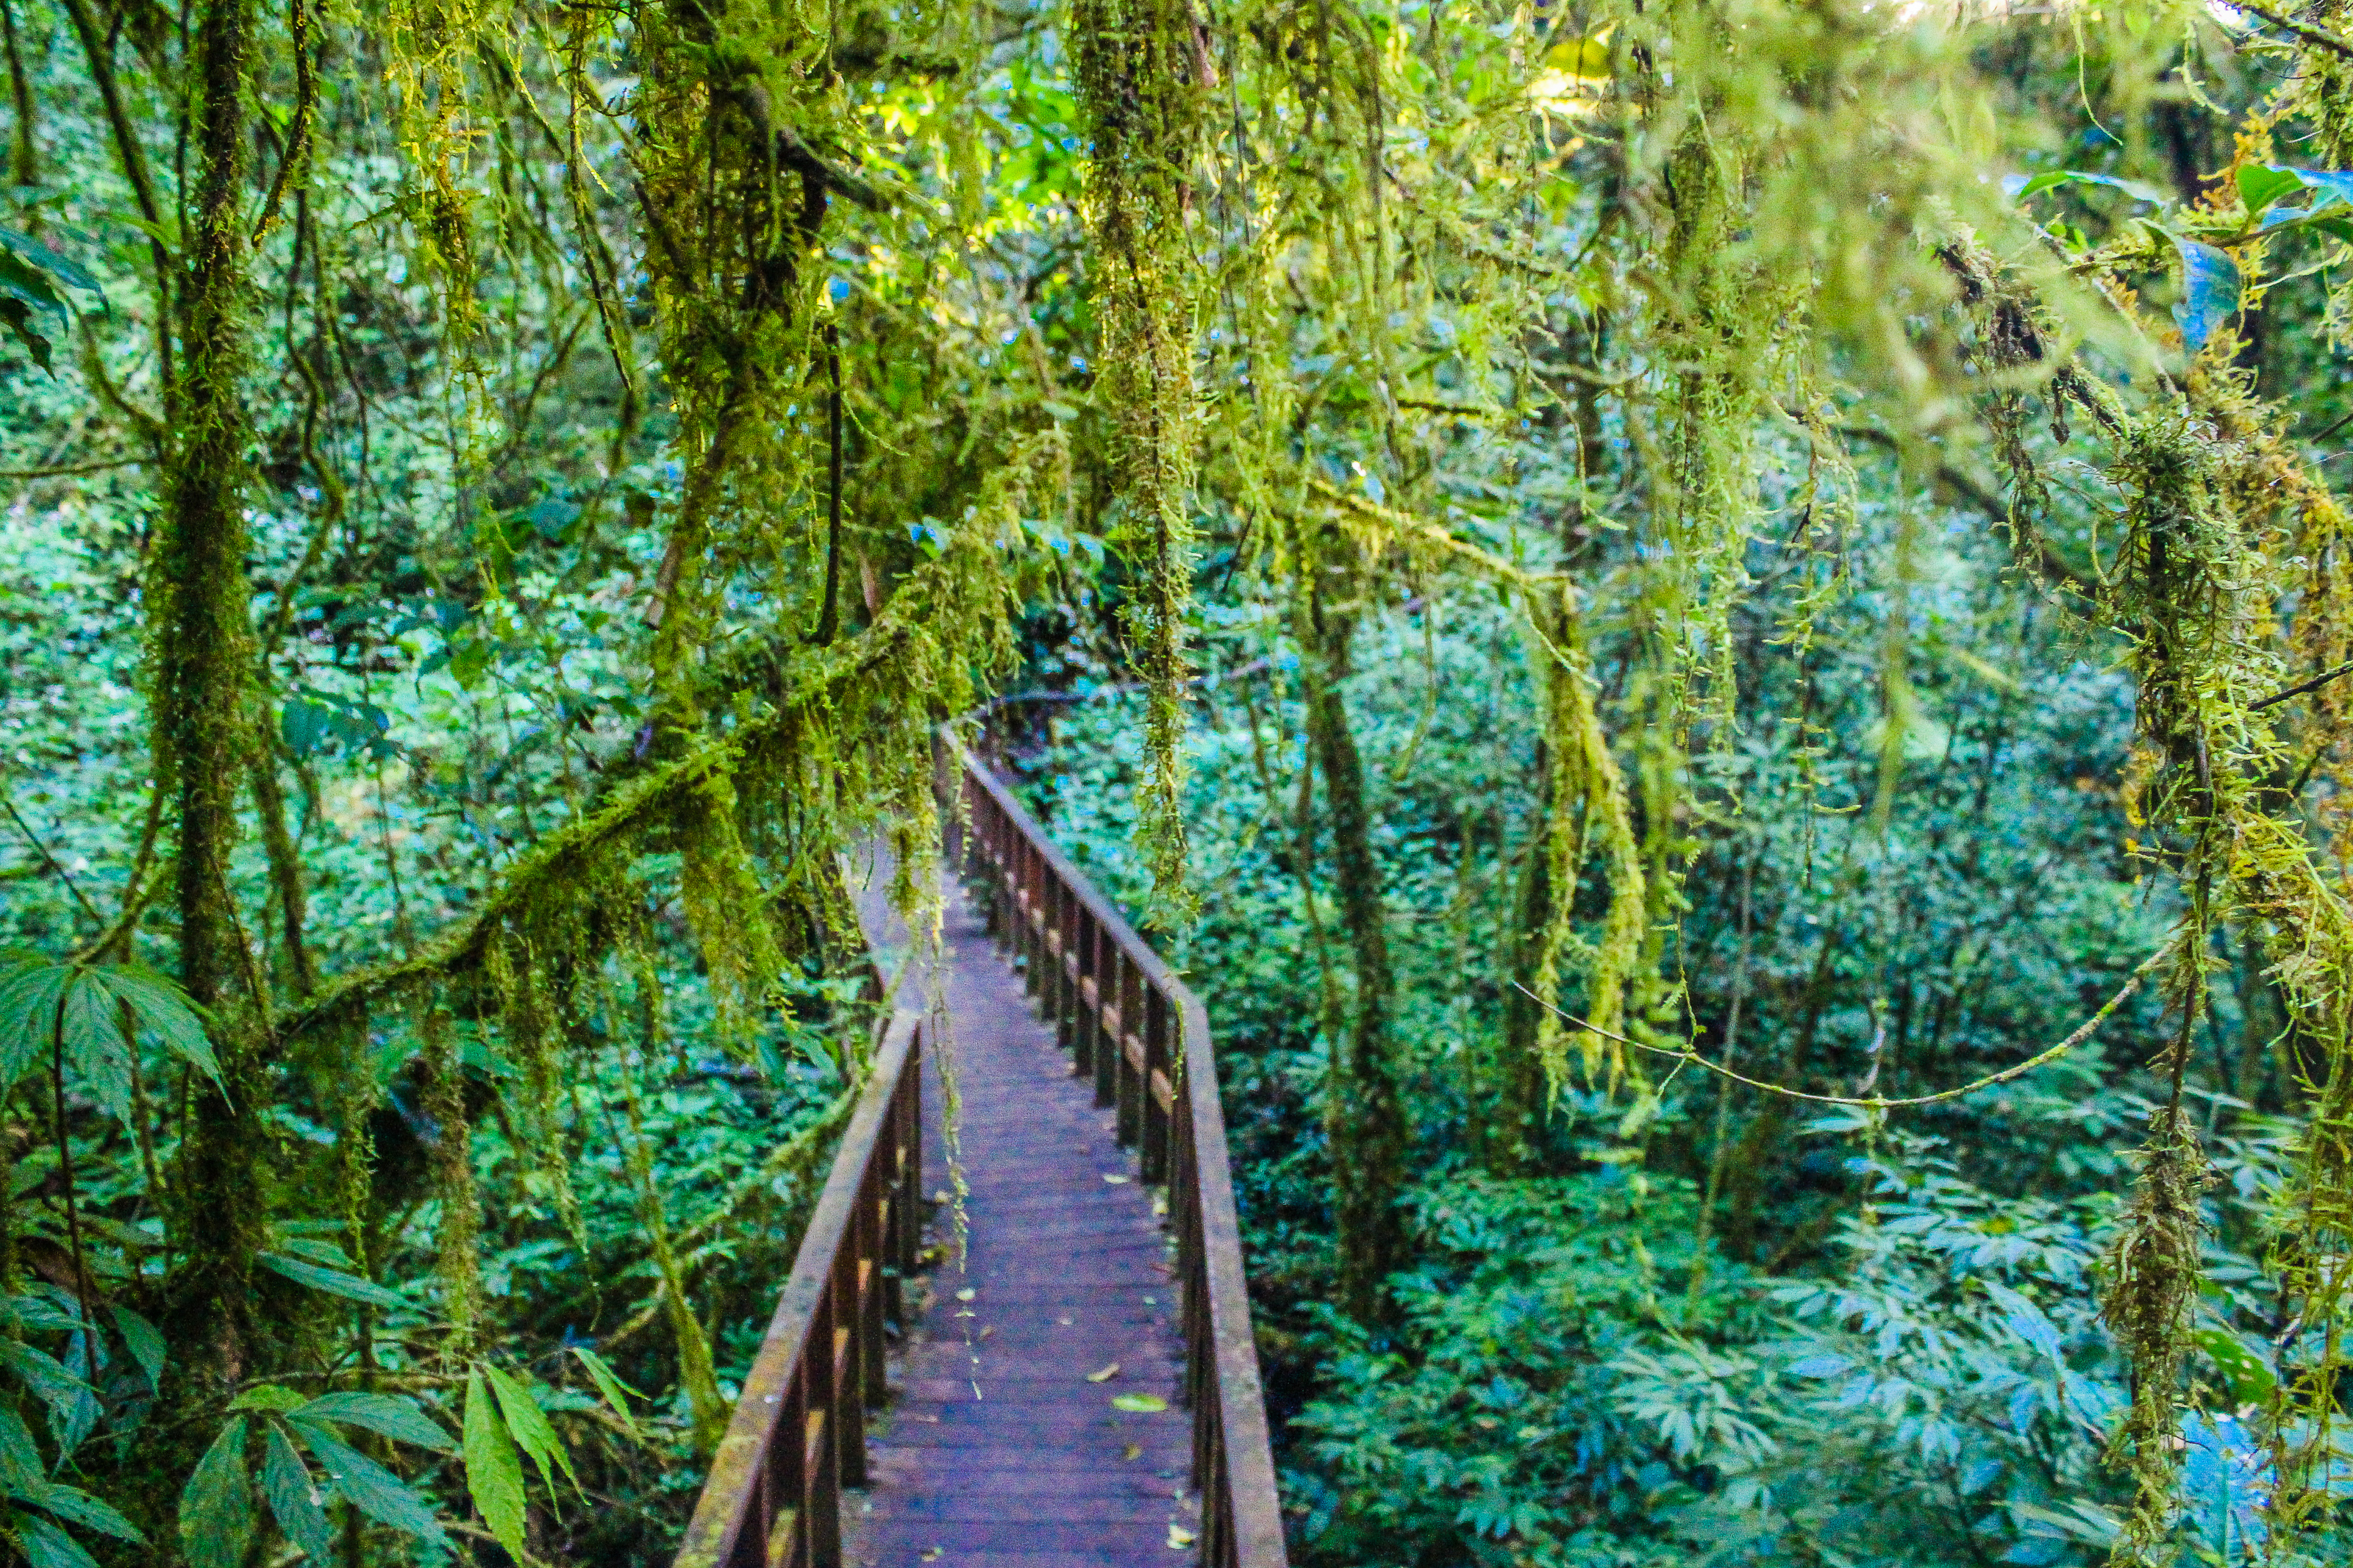
nature, park, forest, green, tree, wood, leaf, plant, thailand, chiangmai, landscape, natural, national, tropical, wild, inthanon, outdoor, rainforest, beautiful, environment, rain, evergreen, scenery, asia, travel, moss, sunshine, tourism, background, jungle, vegetation, natural environment, nature reserve, natural landscape, old growth forest, biome, valdivian temperate rain forest, woody plant, temperate broadleaf and mixed forest, terrestrial plant, Northern hardwood forest, walkway, tropical and subtropical coniferous forests, woodland, state park, national park, grove, thoroughfare, temperate coniferous forest, bridge, nonbuilding structure, redwood, boardwalk